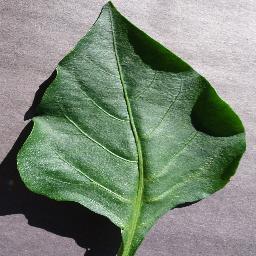
Label: Pepper,_bell___healthy